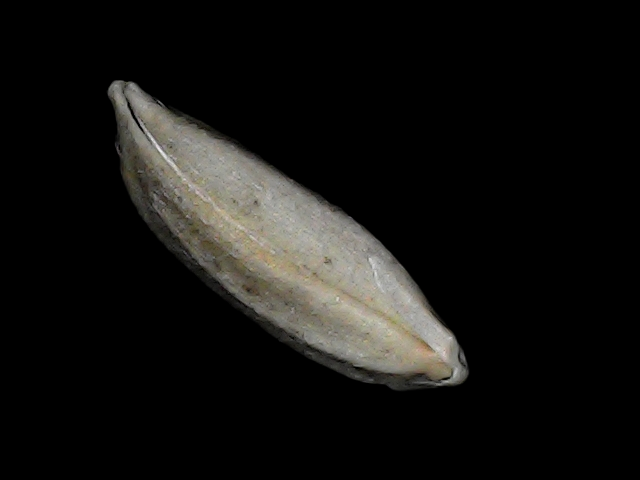
Rice variety: Bd34